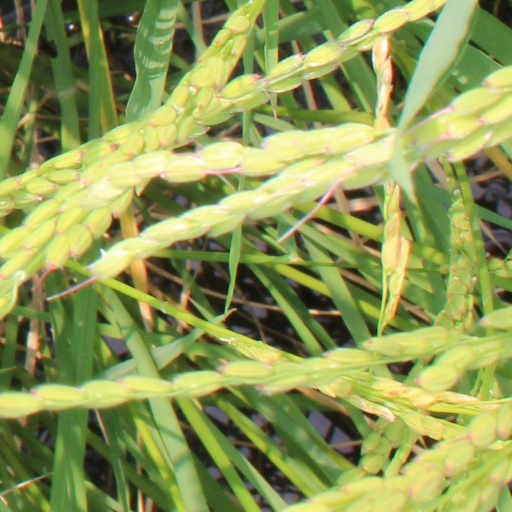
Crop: rice